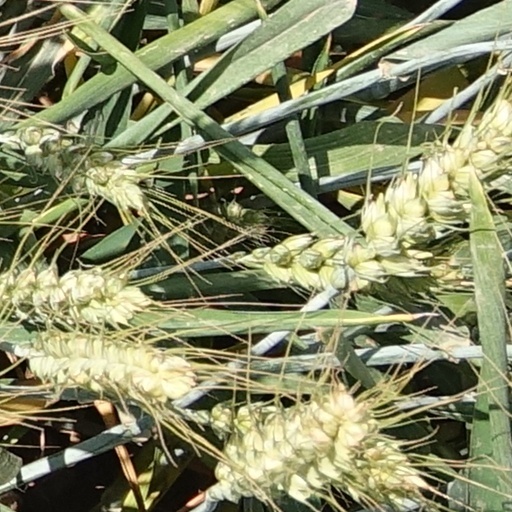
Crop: wheat